VEF I-12

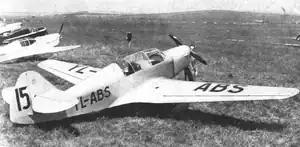

The VEF I-12 was a tandem, two-seat Latvian trainer aircraft designed by Kārlis Irbītis and produced by VEF in Riga.